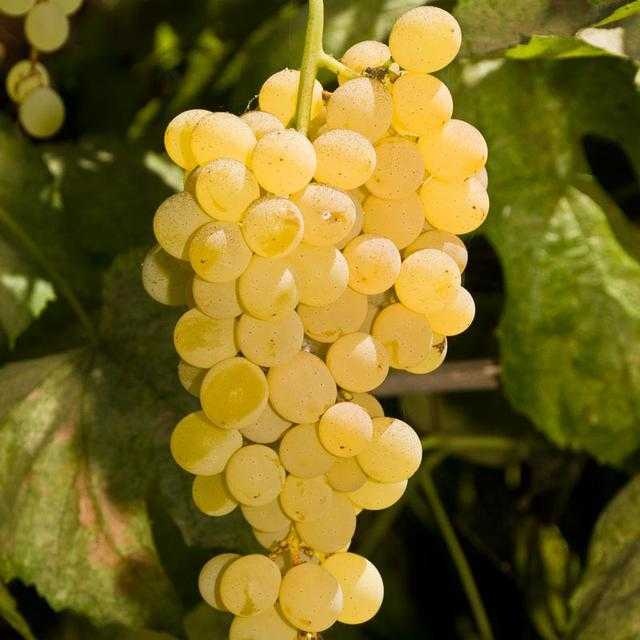
Label: Grapes